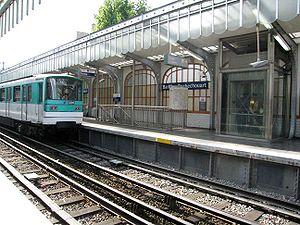
Barbès - Rochechouart est une station des lignes 2 et 4 du métro de Paris, située à la limite des 9ᵉ, 10ᵉ et 18ᵉ arrondissements de Paris.
La liste des stations du métro de Paris propose un aperçu des stations actuellement en service, fermées ou autres, du métro de Paris, en France. Le métro a ouvert en 1900 et comprend 302 stations et 383 points d'arrêt, depuis le 23 mars 2013. Les stations fermées ne sont pas comptées dans le total.